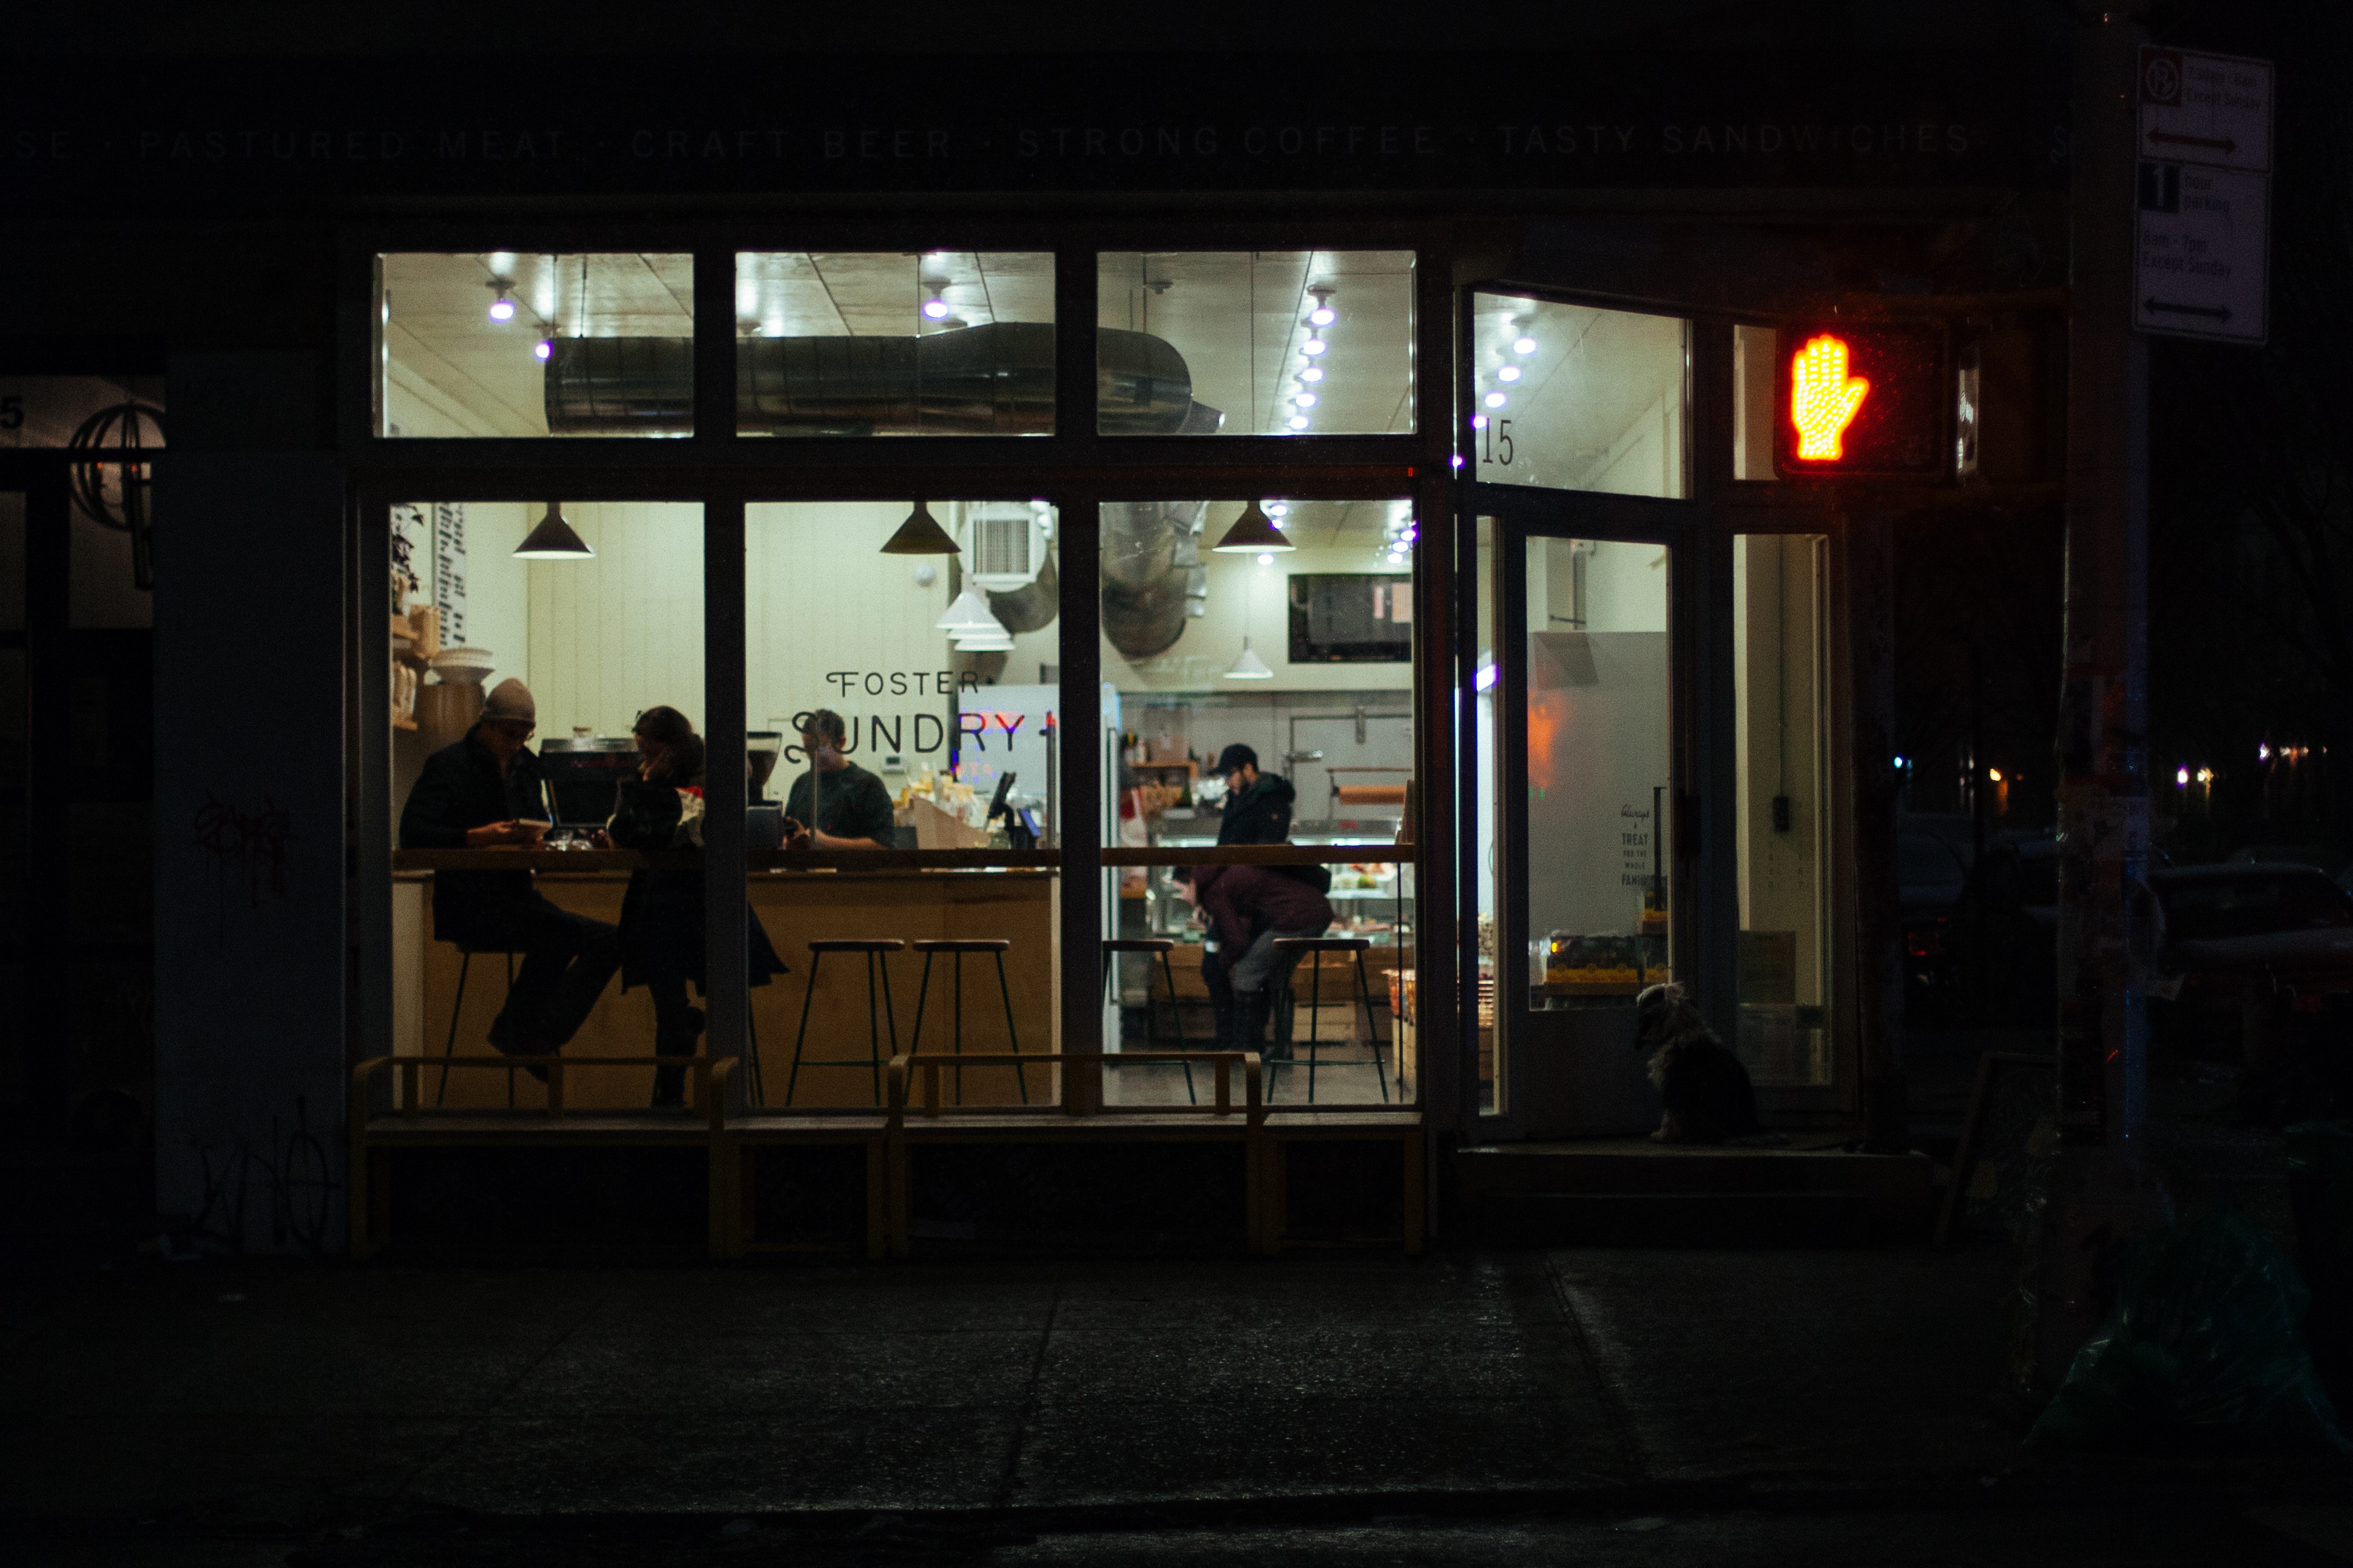
night, restaurant, bar, darkness, lighting, interior design